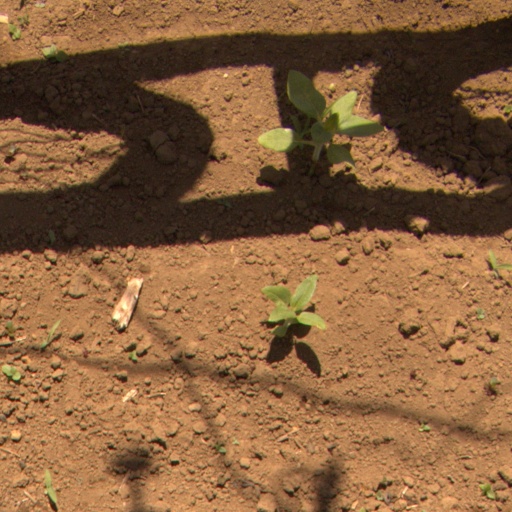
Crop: Jerusalem artichoke